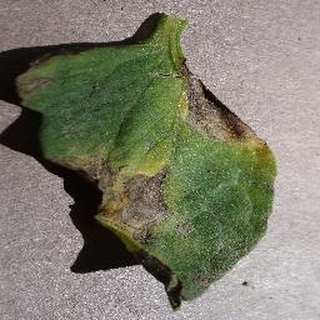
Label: tomato_early_blight